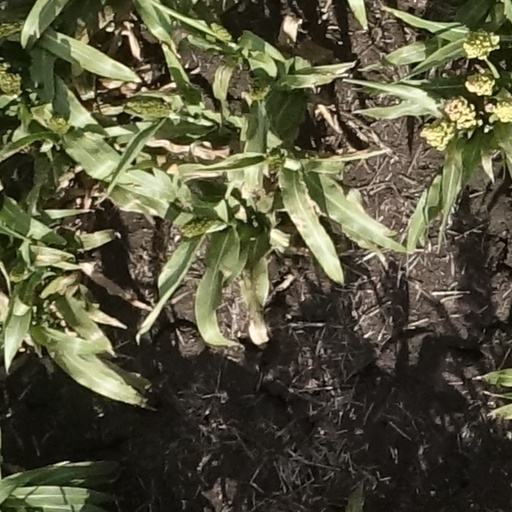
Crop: sorghum